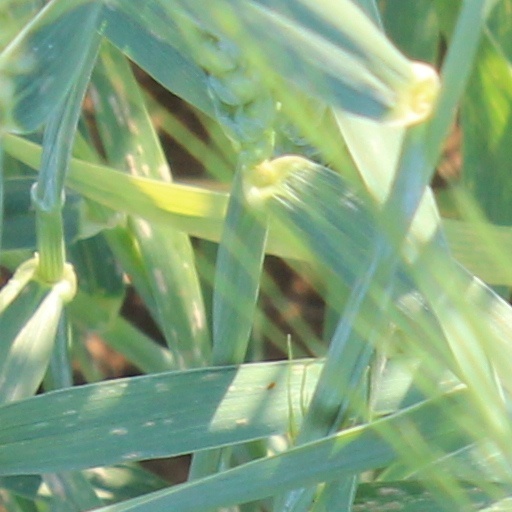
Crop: wheat